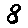
Label: 8